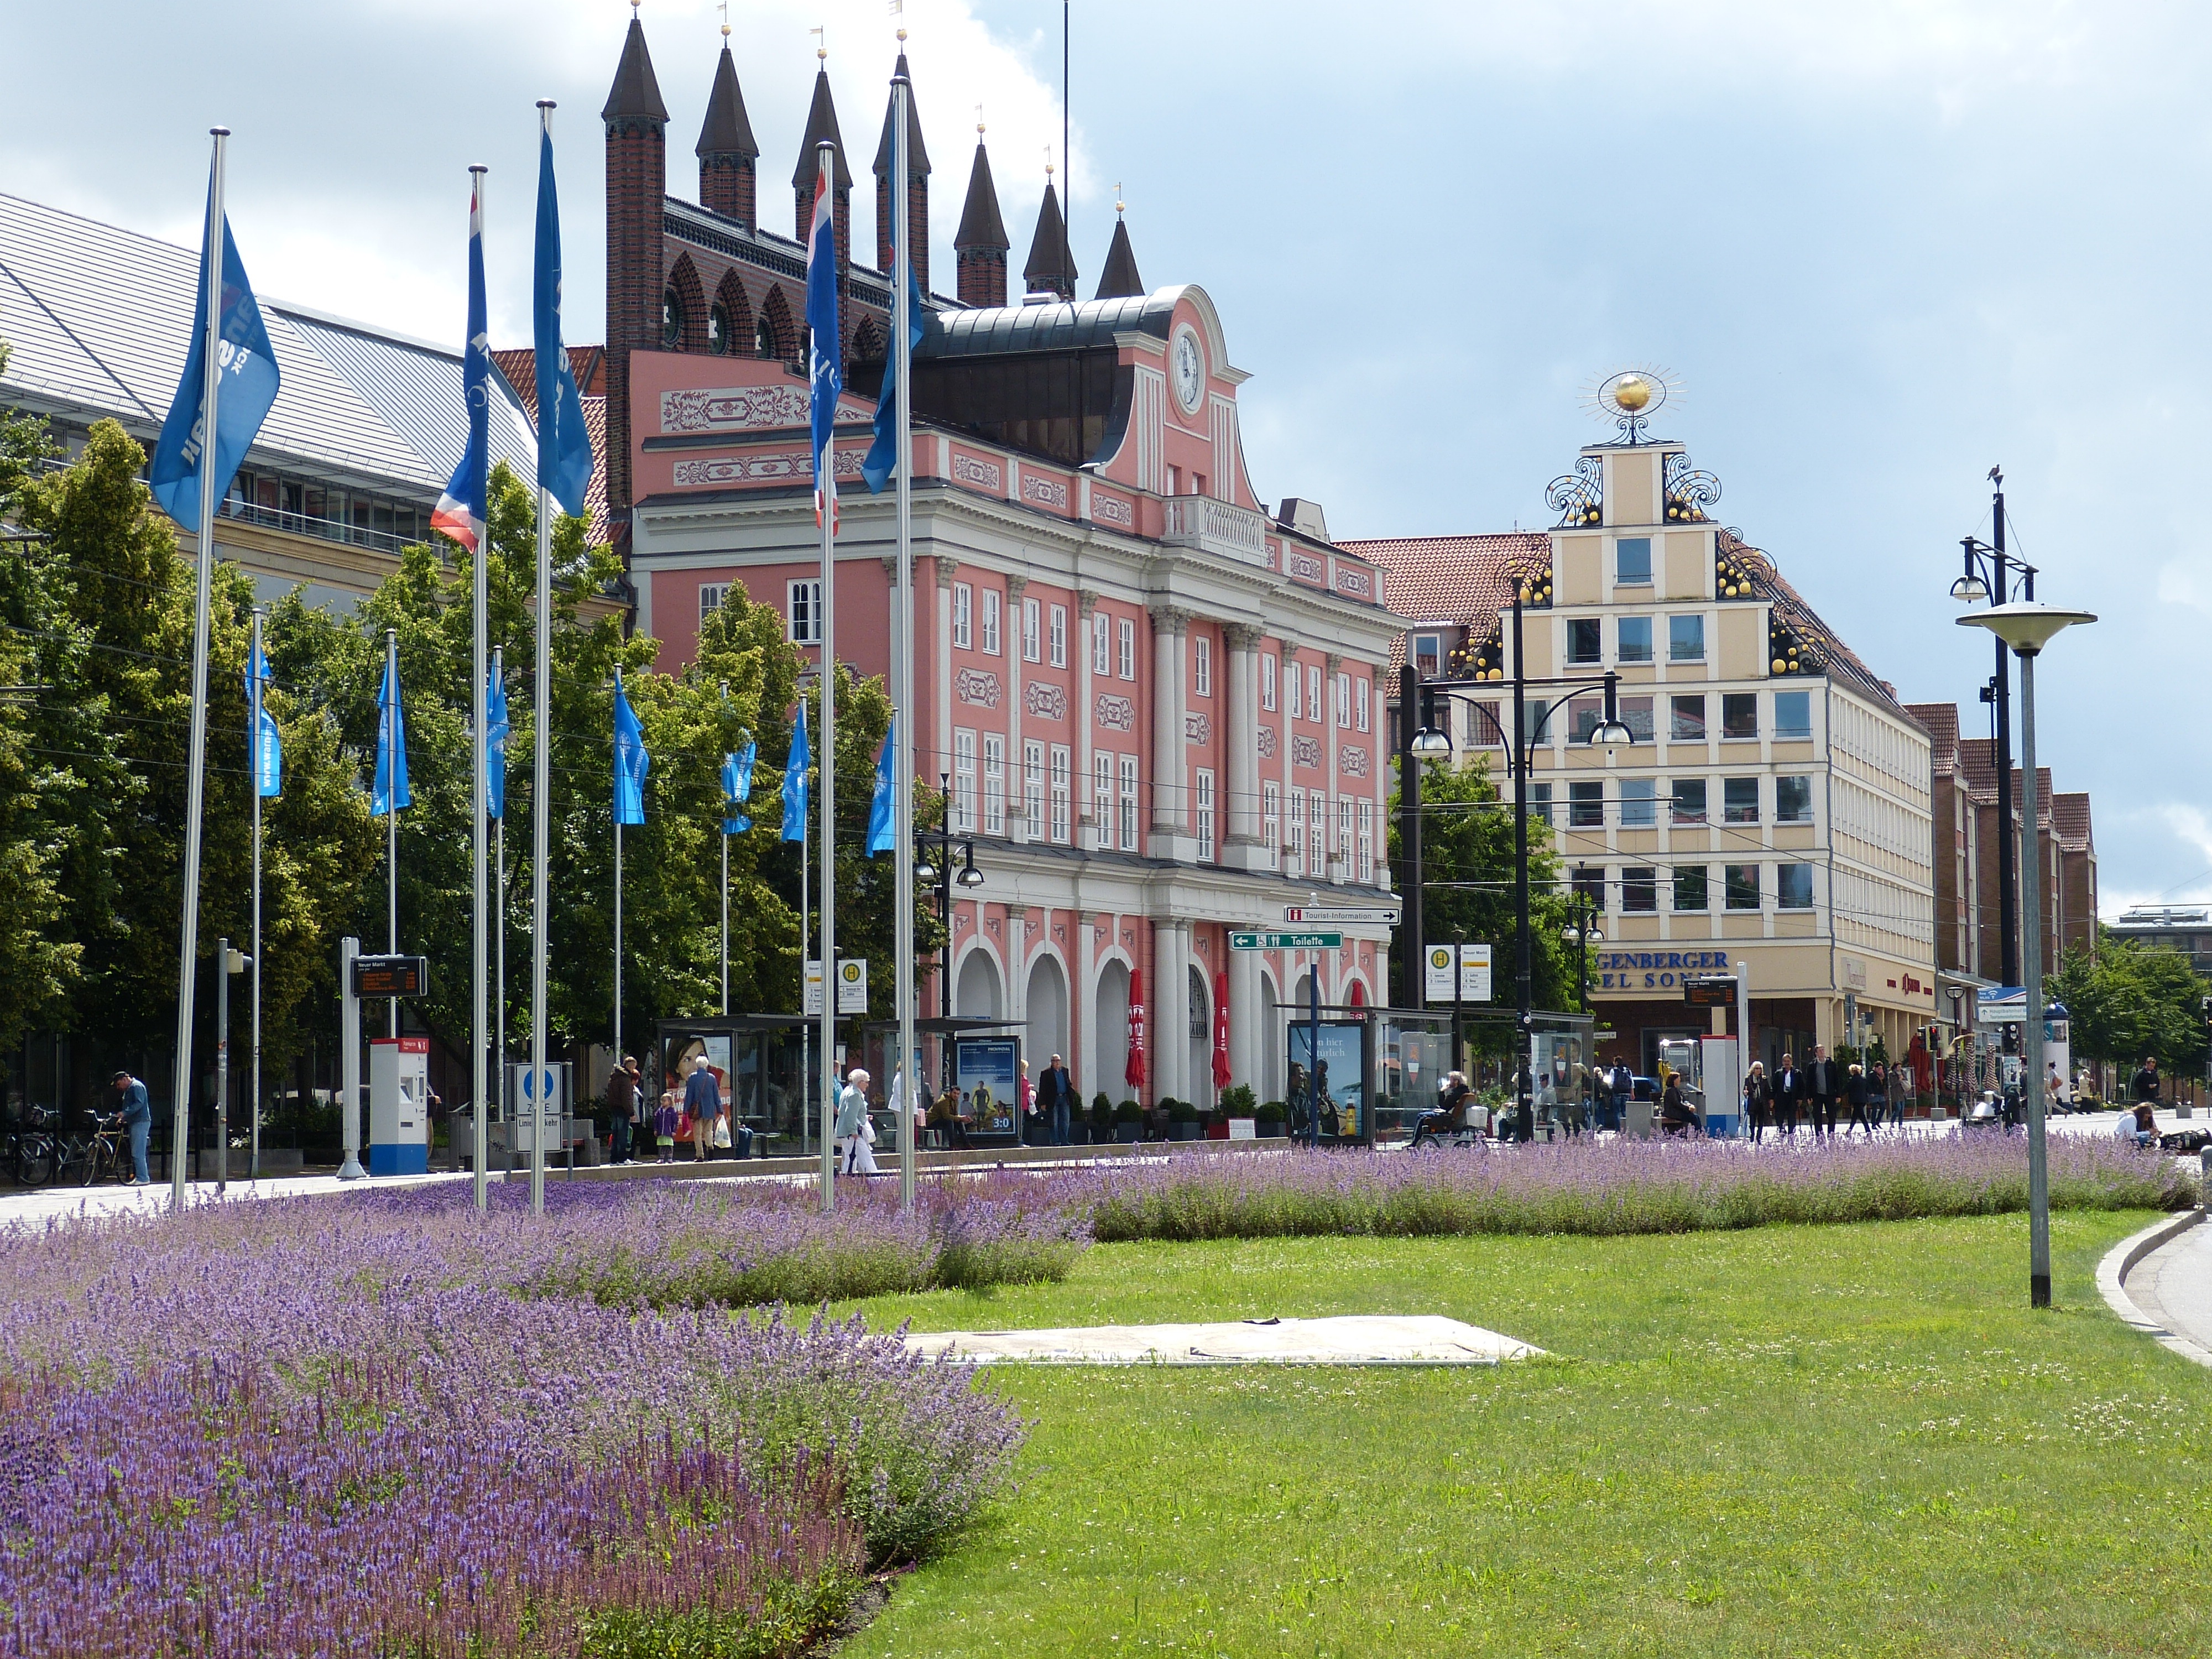
architecture, building, city, downtown, space, plaza, park, landmark, facade, waterway, old town, town square, estate, historically, rostock, mecklenburg, neighbourhood, town hall, hanseatic city, mecklenburg western pomerania, urban area, residential area, human settlement